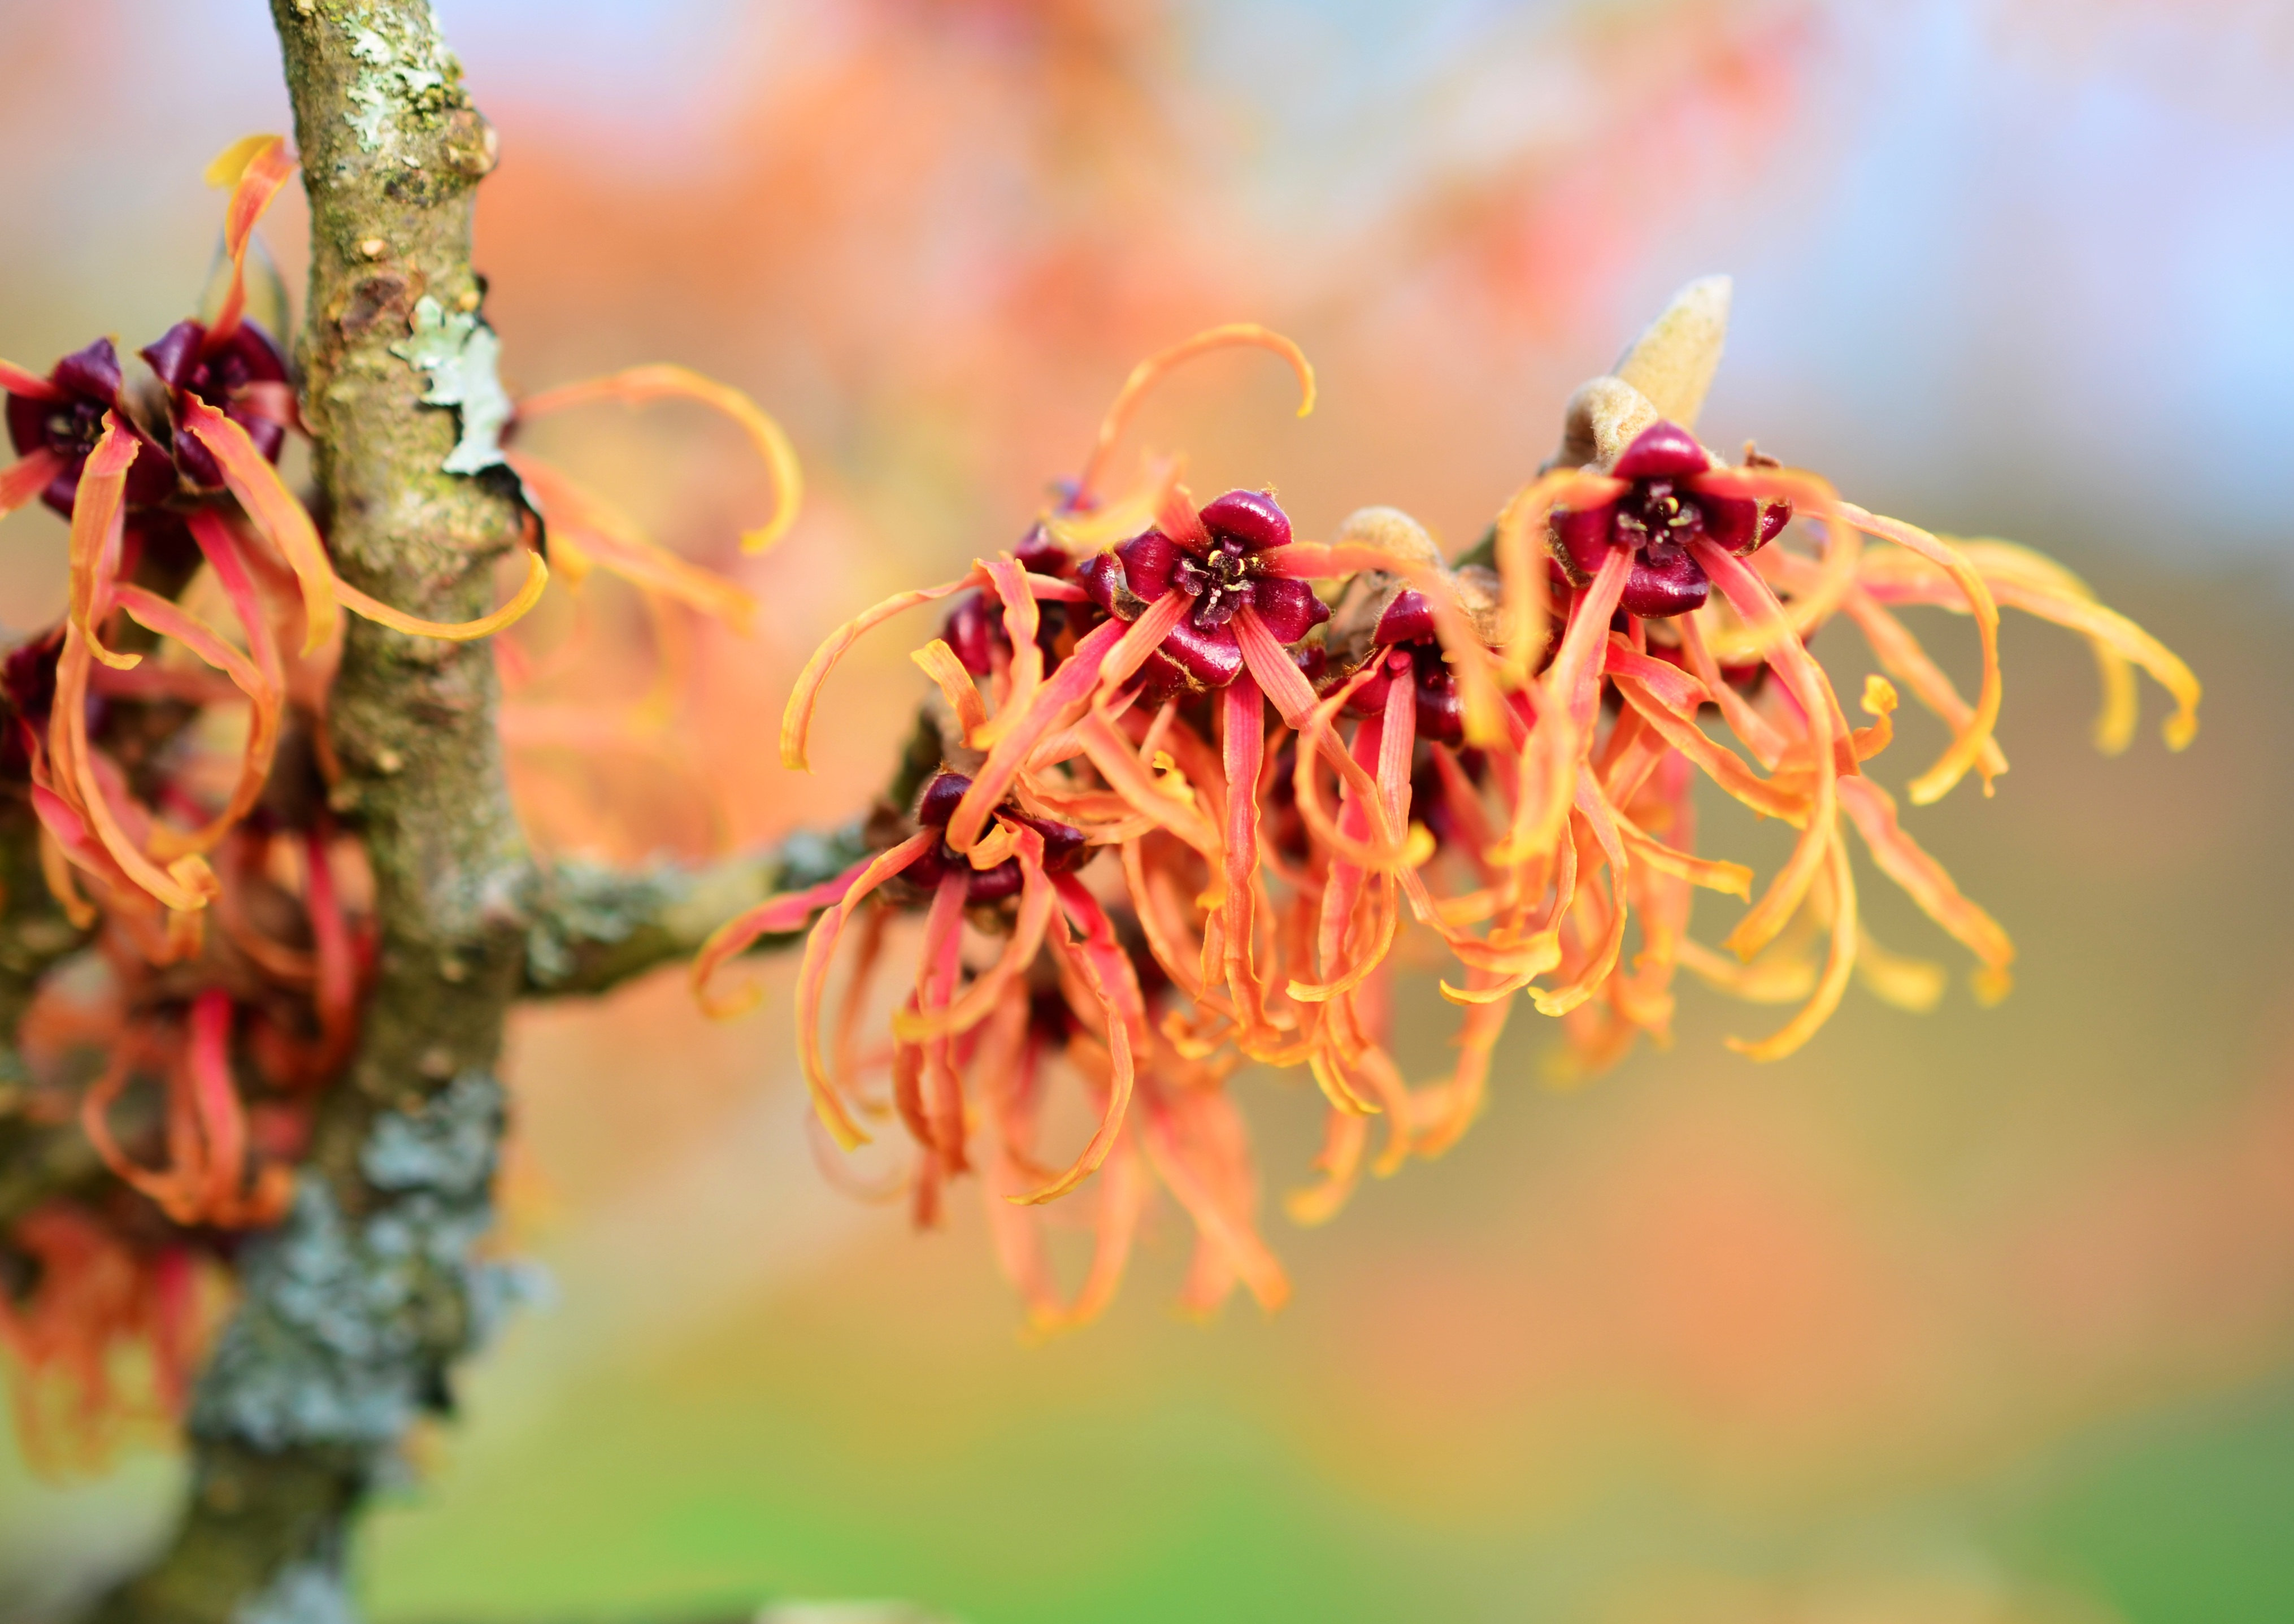
nature, branch, blossom, plant, photography, leaf, flower, petal, bush, pollen, red, produce, color, autumn, flora, season, flowers, close up, bud, ornamental shrub, macro photography, ornamental plant, inflorescences, witch hazel, hamamelidaceae, witch hazel plant, plant stem